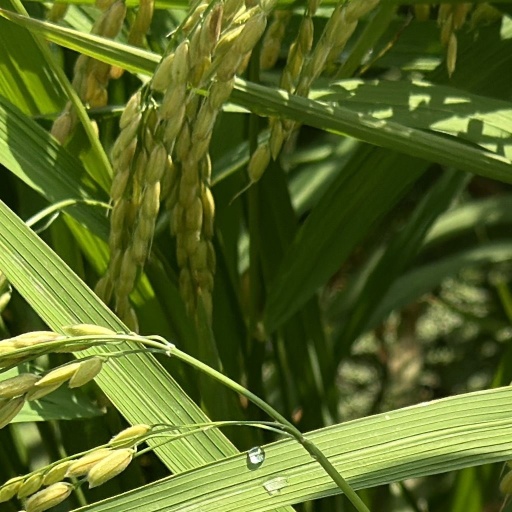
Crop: rice